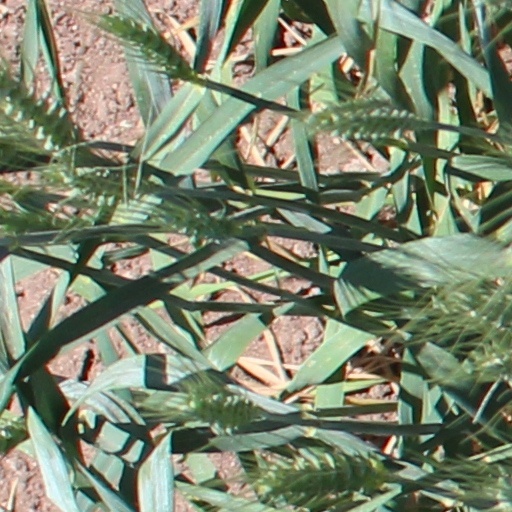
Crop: wheat